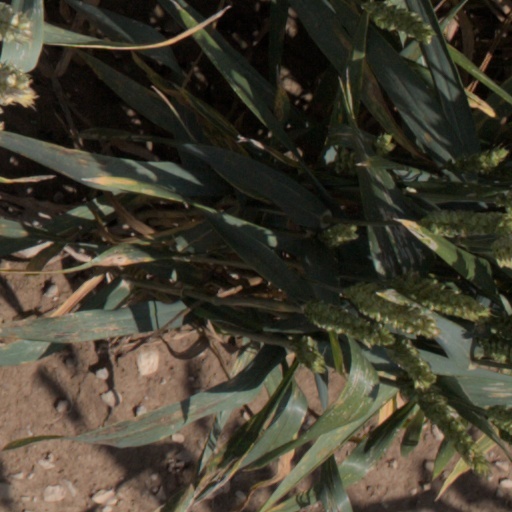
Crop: wheat